Enterprise (balloon)

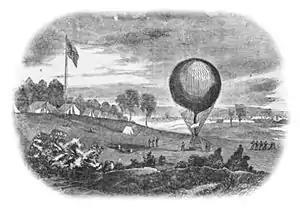
Lowe's "Enterprise" in "Harper's Weekly", for a reconnaissance mission at General McDowell's headquarters.

The Enterprise was a gas inflated aerostat built by Prof. Thaddeus S. C. Lowe along with his father Clovis Lowe in 1858. It was the second balloon built by Lowe at his Hoboken, N.J. facility and named with the express approval of his wife Leontine because of the money and time they put into creating it. The "Enterprise" was built with Indian silk, lightweight cording, and Lowe's patent (recipe kept secret) varnish which could keep the balloon envelope gassed up for as long as two weeks.